Oru Oodhappu Kan Simittugiradhu

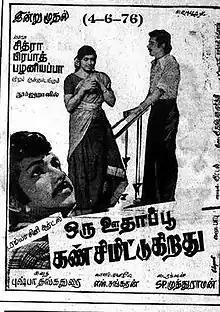
Theatrical release poster

Oru Oodhappu Kan Simittugiradhu is a 1976 Indian Tamil-language film directed by S. P. Muthuraman. The film stars Kamal Haasan and Sujatha. It is based on the novel of the same name written by Pushpa Thangadurai. The film was released on 4 June 1976. Muthuraman won the Filmfare Award for Best Director – Tamil, and Haasan won for Best Actor – Tamil.